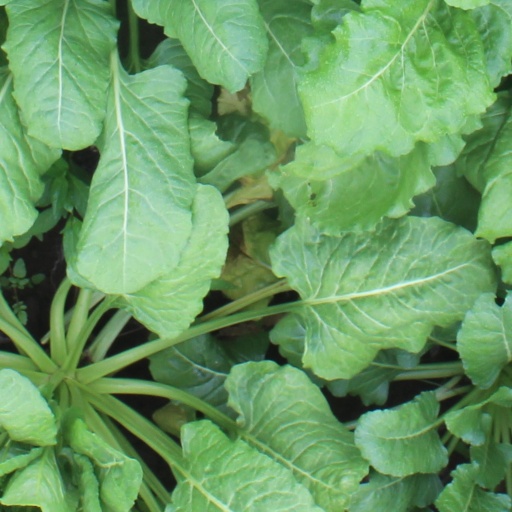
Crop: sugar beet